List of The Flash characters

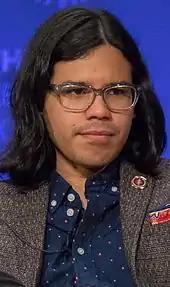
Carlos Valdes

Edward "Eddie" Thawne (portrayed by Rick Cosnett; main: season 1; recurring: season 9; guest: seasons 2, 3 and 8) is a CCPD detective who is a romantic interest for Iris, a colleague of Barry and Joe, and an ancestor of Eobard.